Boodles Boxing Ball

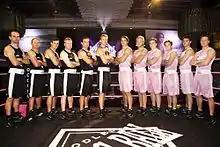
Boodles Boxers

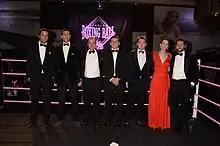
Boodles Boxing Ball Committee

The ball is organised by James Amos, director of Boodles, the nightclub owner Charlie Gilkes, Hugh Van Cutsem, Jez Lawson, Bear Maclean, Alice Beaumont and Alex Macewan.